Manton, Rutland

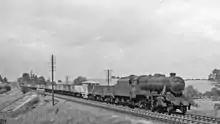
Manton up coal train under British Railways.

Manton does not appear in the 1086 Domesday Book, but may have been one of seven outlying estates of the king's manor of "Hameldune Cherchesoch". One of the early mentions of Manton Manor dates from the reign of Henry I (1100–1135). It remained a dominant feature of the village until the early 20th century, although it changed hands many times between the Abbots of Cluny, the Kings of England and those they rewarded.